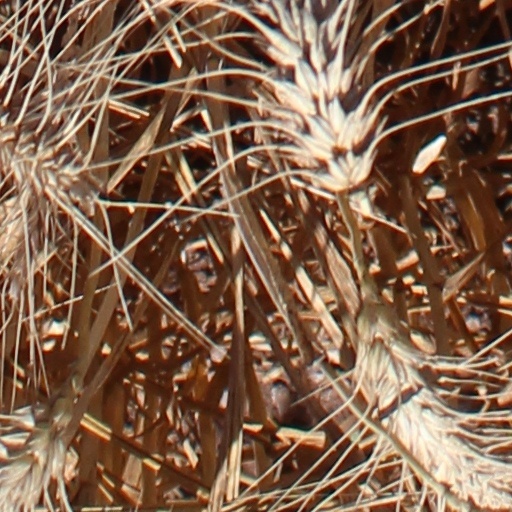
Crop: wheat